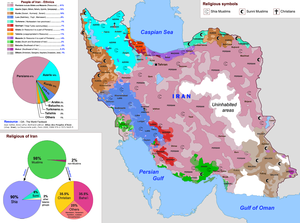
Qashqaiere
Folkeslag i Iran. Rødt for qashqai-områder.
Qashqaiere er en sammensætning af klaner af tyrkisk etnisk oprindelse. Der er omkring 923.000 Qashqaiere, der lever i det centrale og sydlige Iran. De lever primært i de Iranske provinser Fars, Khusistan, Kohkiluyeh og Buyer Ahmad, Chahar Mahaal og Bakhtiari, Bushehr og i det sydlige Isfahan, især omkring byen Shiraz og byen Firuzabad i Fars. De er næsten alle sammen tosprogede og taler Qashqai - som er en del af den tyrkiske sprogfamilie, som de kalder turki. Til formelt brug benyttes også persisk. Majoriteten af Qashqai-folket var oprindeligt nomadiske pastoralister, og nogle er det fortsat. De traditionelle nomadiske Qashqai rejste hvert år med deres dyreflokke fra sommerhøjlandet nord for Shiraz omkring 480 km mod syd til vintergræsningsområderne i de lavere beliggende og varmere vintergræsningområder nær den Persiske Bugt, til sydvest for Shiraz. Majoriteten er dog i dag blevet helt eller delvist fastboende. Tendensen mod fast bosætning er steget markant siden 1960'erne.